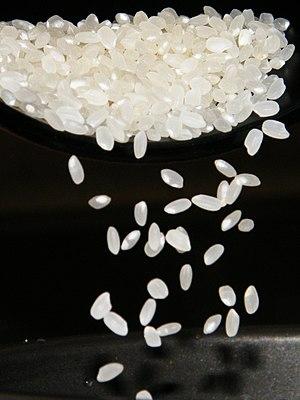
Koshihikari est une variété de riz populaire au Japon qui est également cultivée en Australie et aux États-Unis.